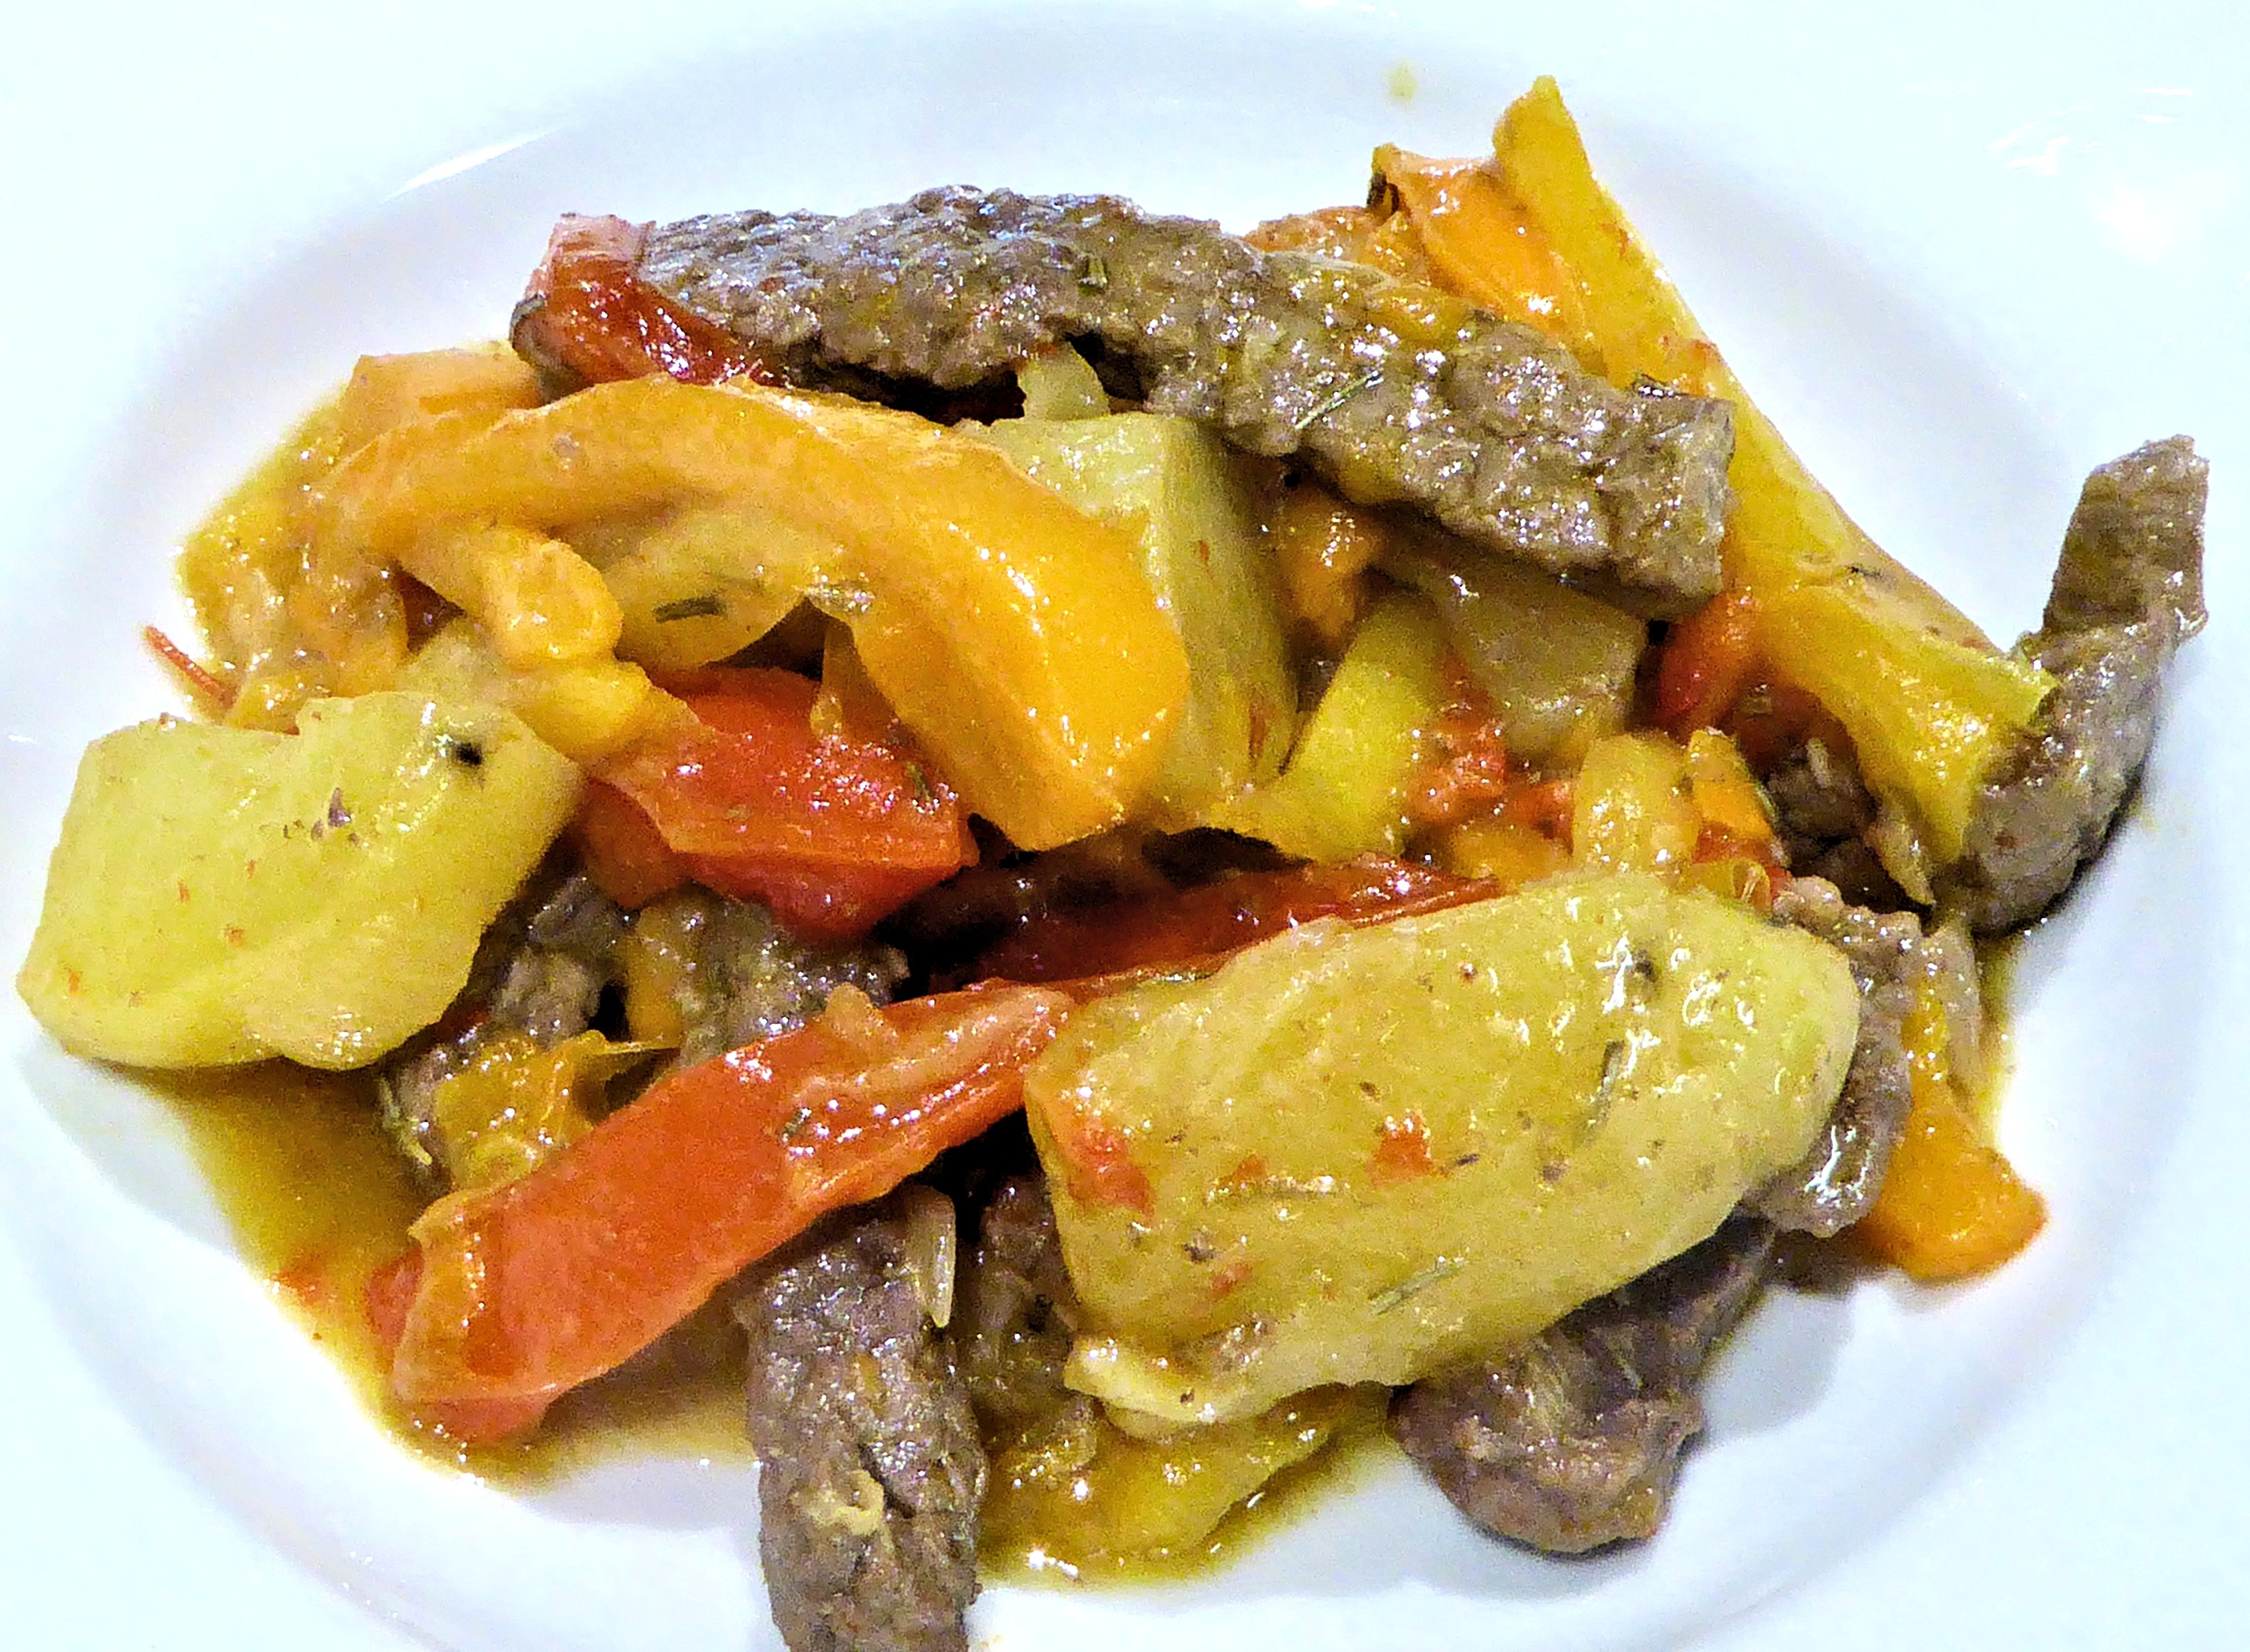
dish, food, garlic, produce, vegetable, meat, cuisine, potato, spices, olive oil, vegetarian food, onions, italian food, european food, sweet pepper steak, caponata